Clément Lenglet

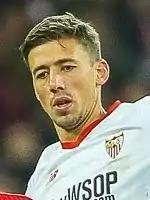
Lenglet playing for Sevilla in 2017

On 4 January 2017, Lenglet moved to Spain, signing a deal with La Liga side Sevilla until 2021. The transfer fee paid to Nancy was €5 million. He was brought in to replace compatriot Timothée Kolodziejczak, who had joined Borussia Mönchengladbach.